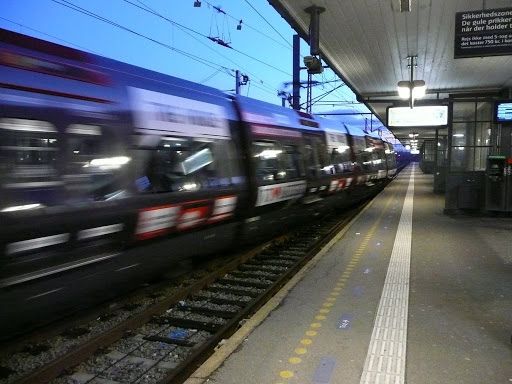
A passenger train pulling into a train station.

A passenger train drives past a station at high speed.

A passenger rail train leaving the train depot.

Empty train platform with a train speeding by.

A passenger train moving through an empty station